Theerpugal Thiruththapadalam

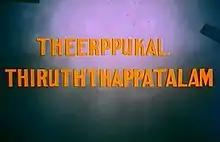
Title card

Theerpugal Thiruththapadalam is a 1982 Indian Tamil-language mystery film produced, directed and written by M. Bhaskar. The film stars Sivakumar, Ambika and Sathyakala. It was released on 9 October 1982, and became a silver jubilee hit.